Viola Brand

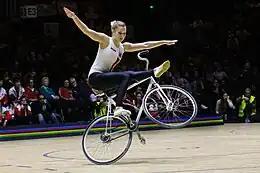
Brand at the World Championships in Basel 2019

Brand's sports club is RSV Unterweissach (located in Weissach im Tal).